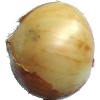
Label: Onion White 1